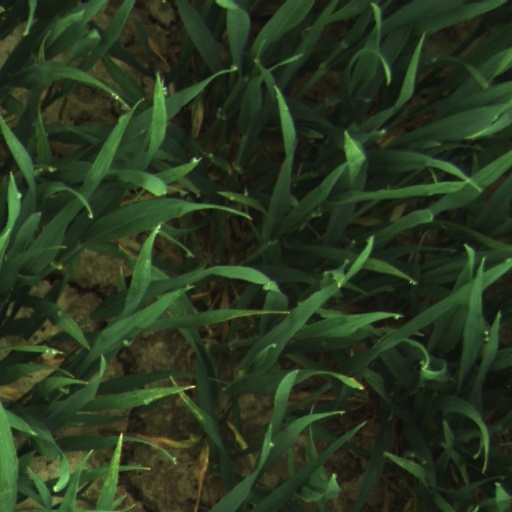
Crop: wheat